Connected (2015 TV series)

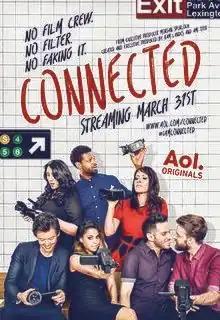

Connected is an American documentary web series on AOL On, executive produced by Morgan Spurlock. The first season, in which six NYC stories are included, was released on March 31, 2015. The show was adapted from the Israeli version with the same name MEHUBARIM , originally produced by Koda Communications. The show's creators are Ram Landes and and the director is .